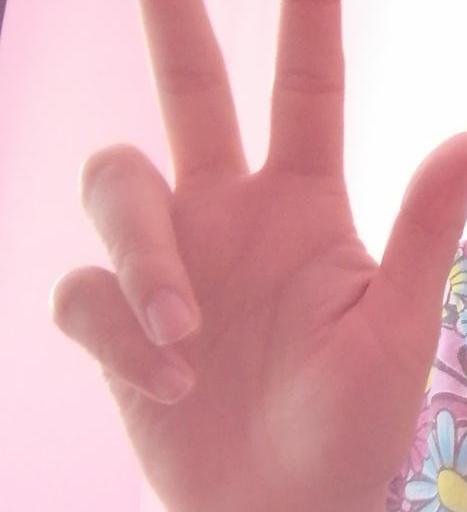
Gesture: three2